Allegheny County, Pennsylvania

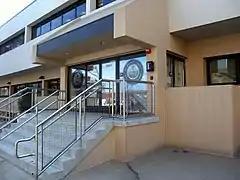
County Medical Examiner office

Until January 1, 2000, Allegheny County's government was defined under Pennsylvania's Second Class County Code. The county government was charged with all local activities, including elections, prisons, airports, public health, and city planning. All public offices were headed by elected citizens. There were three elected county commissioners.